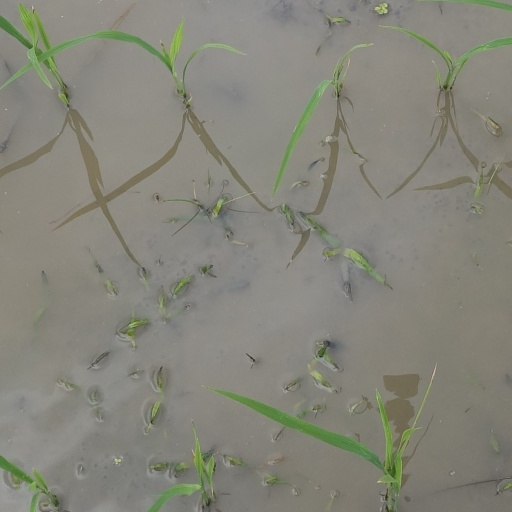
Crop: rice